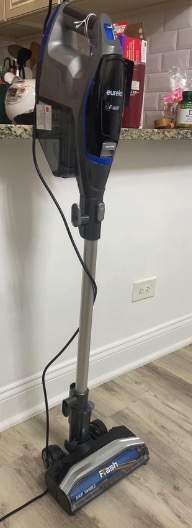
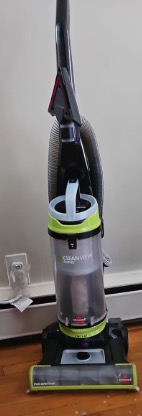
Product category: items_vacuum
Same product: no